Veil of Veronica

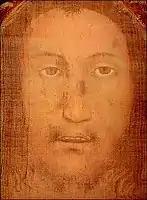
The Manoppello Image.

In 1999, German Jesuit , Professor of Art History at the Pontifical Gregorian University, announced at a press conference in Rome that he had found the Veil in a church of a Capuchin monastery, in the small village of Manoppello, Italy, where it had been since 1660. Professor Pfeiffer had, in fact, been promoting this image for many years before. It is known as the Manoppello Image.